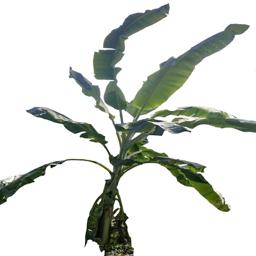
Label: MALBHOG LEAF